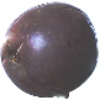
Label: Passion Fruit 1